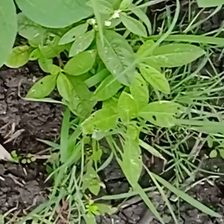
Weed species: Harali_(Cynodon_dactylon)